Victory Stele of Naram-Sin

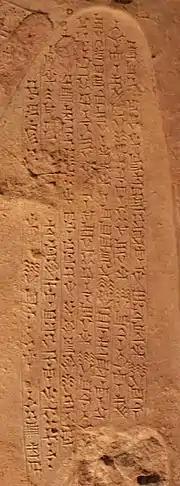
Naram-Sin stele, inscription of Shutruk-Nahhunte in Elamite

The inscription over the head of King Naram-Sin is in Akkadian language and script and fragmentary, but reads: